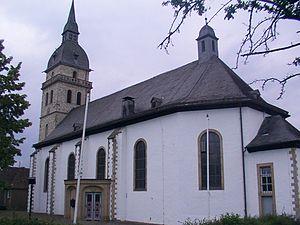
Atteln est une localité de la commune de Lichtenau qui compte environ 1515 habitants en 2007.